2018 UEC European Track Championships – Women's madison

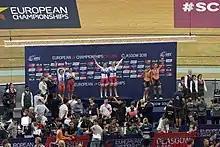
Podium of the event

The women's madison competition at the 2018 UEC European Track Championships was held on 7 August 2018.